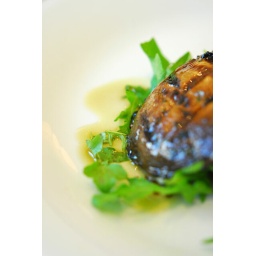
Field mushrooms charcoal grilled and served in a bed of rock salad and shaved Parmesan cheese